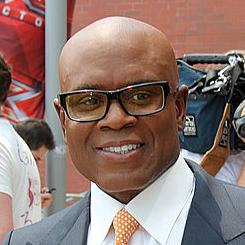
Age: 54